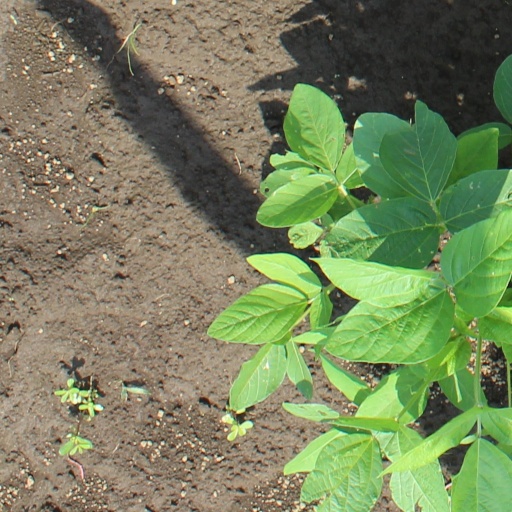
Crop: soybean